Ian Eaves

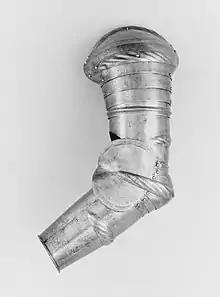
Defense from a left arm, formerly in Eaves's collection and now owned by the Metropolitan Museum of Art

Eaves was interested in arms and armour from a young age, writing his first school project on the subject at the age of ten. In 1978 the Royal Armouries, located in the Tower of London, appointed him Keeper of Armour; he held the position for eighteen years. While there he helped secure the long-term loan of the Barendyne helmet, which Eaves later termed "the greatest piece I have been instrumental in acquiring in my period at the Armouries". Also in 1978 Eaves was made honorary editor of the "Journal of the Arms & Armour Society", serving in that role until 1983. Eaves has also collected pieces of armour himself; one piece, an Italian defense from a left arm, dating to around 1510–1520, is now in the collection of the Metropolitan Museum of Art.